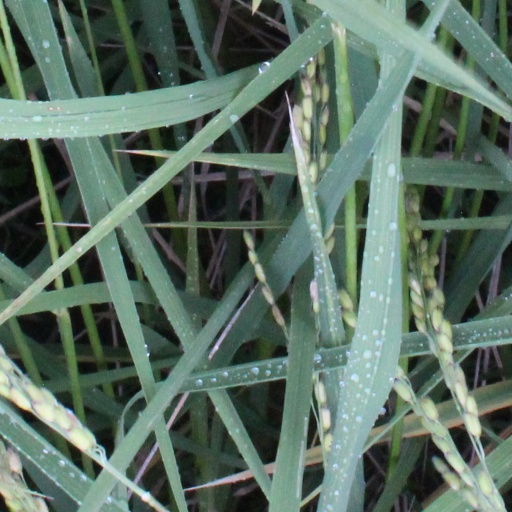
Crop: rice